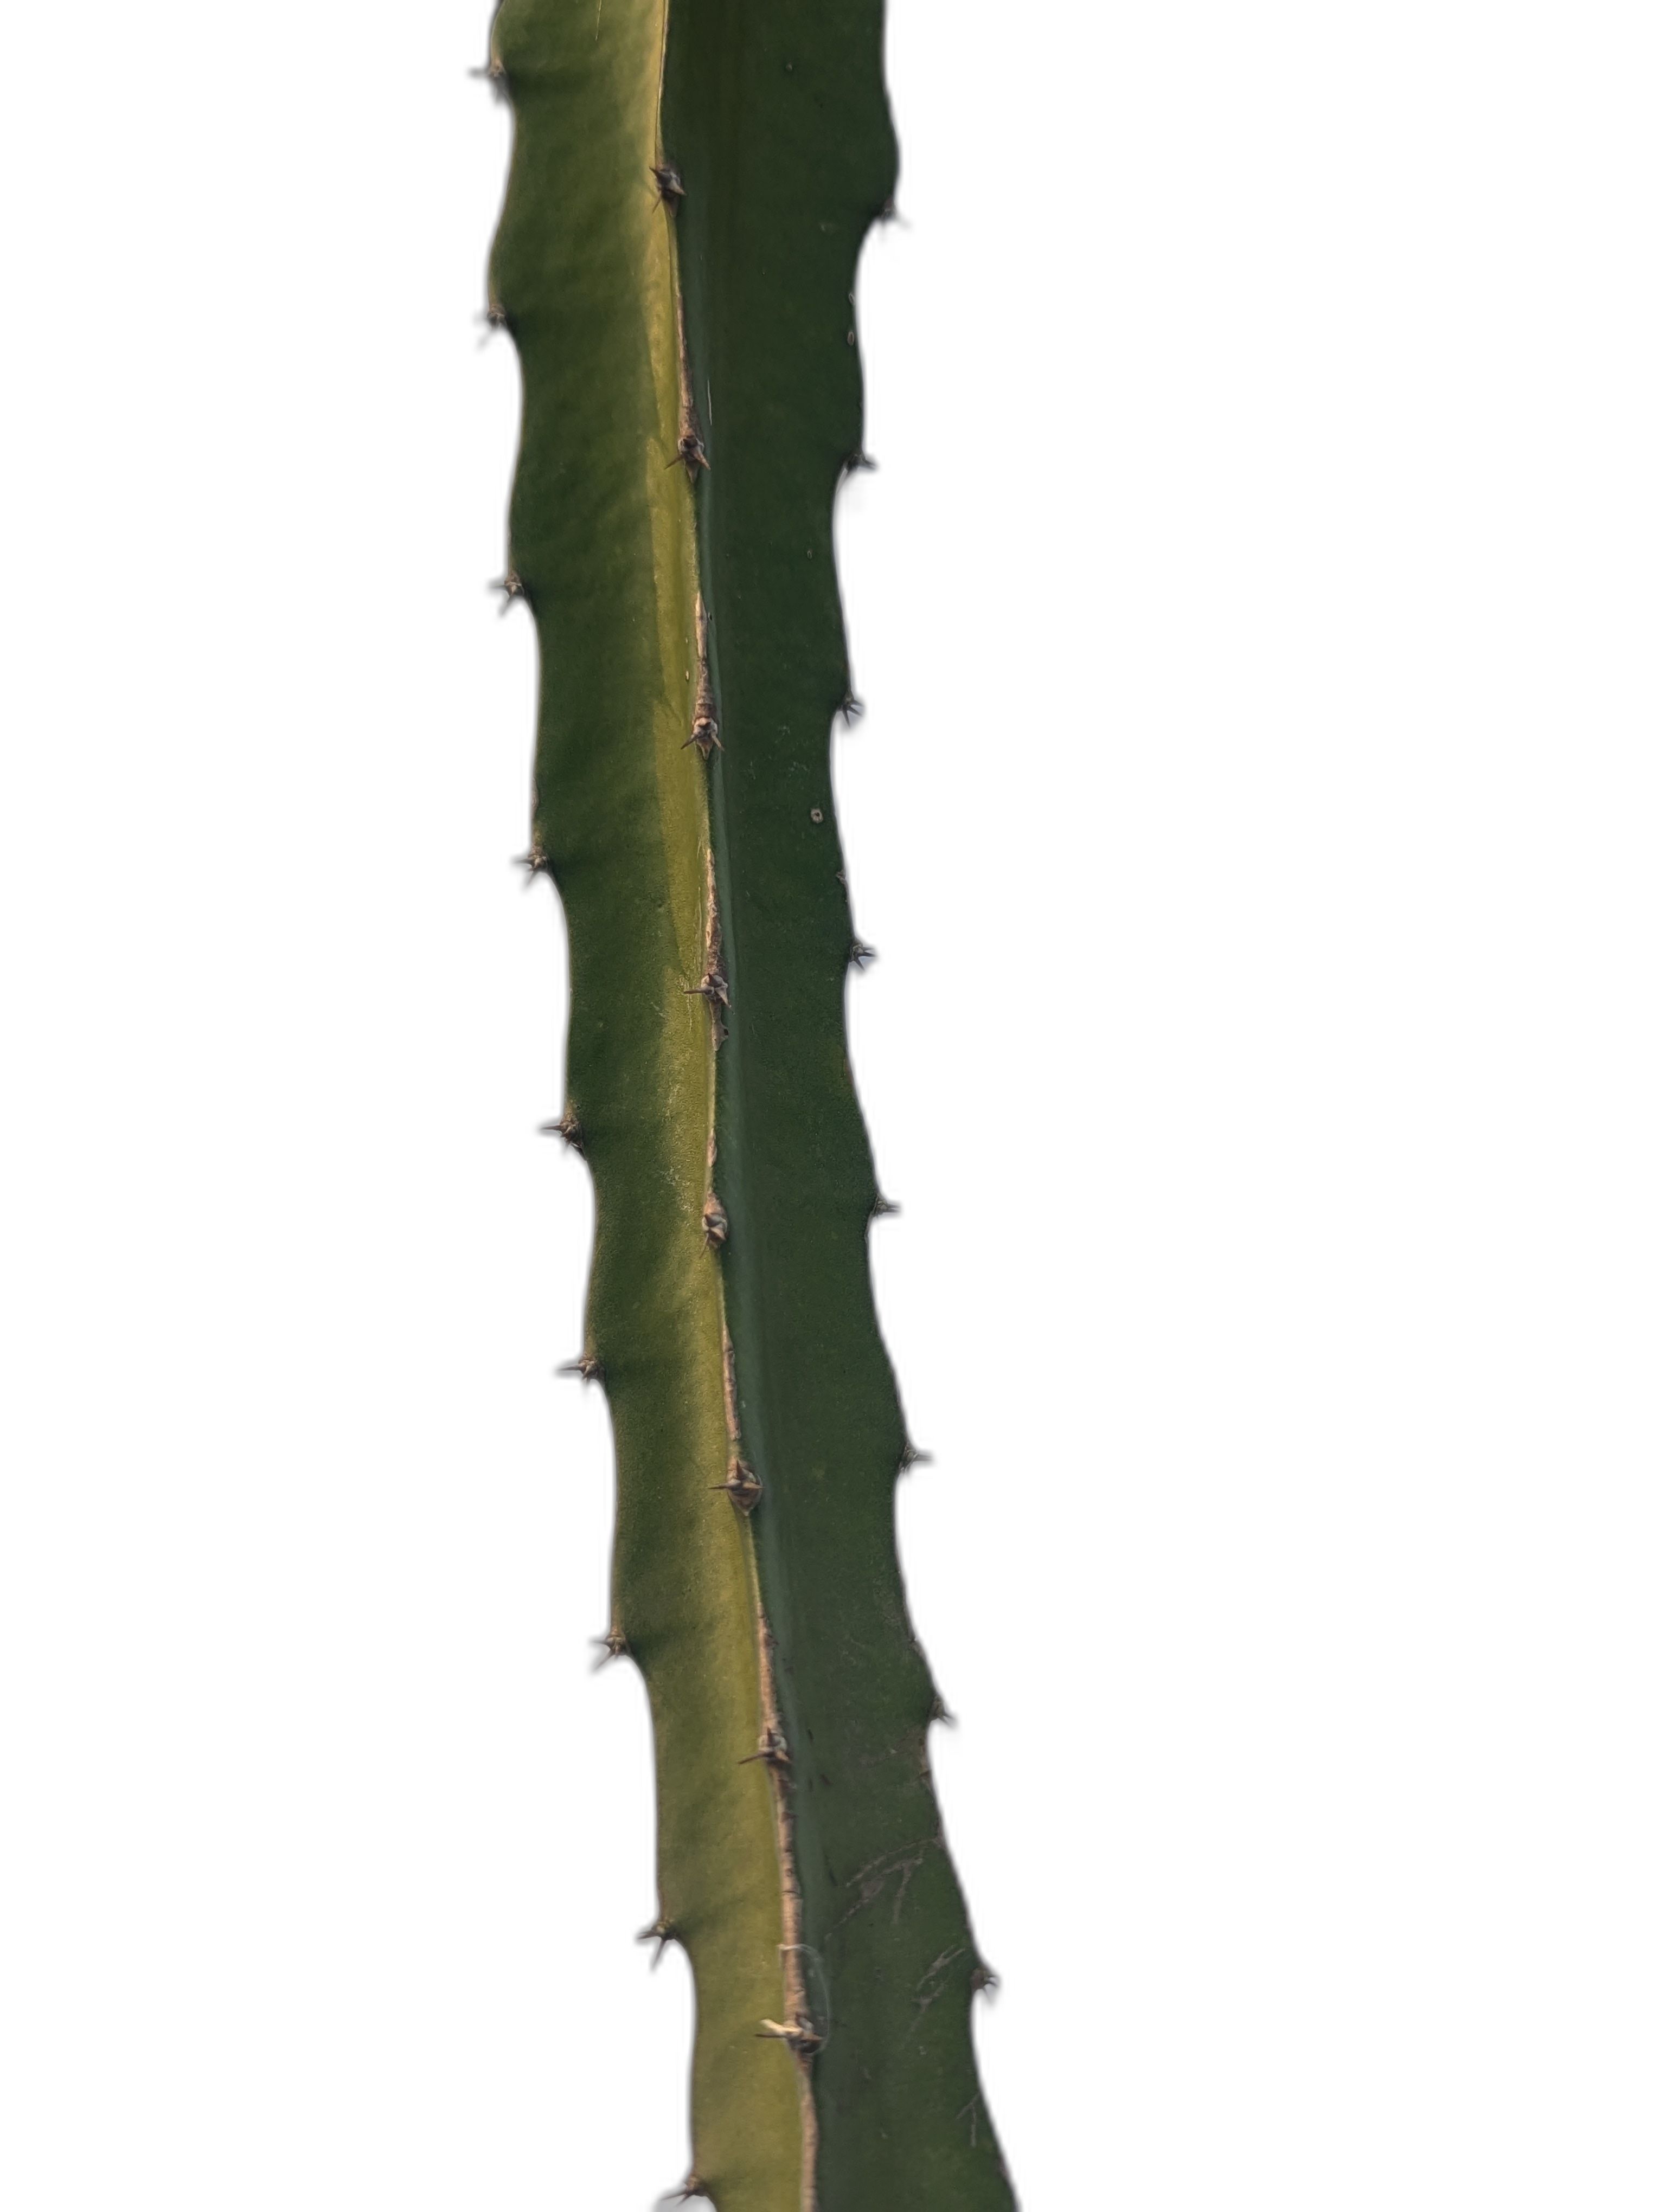
Label: Good leaf